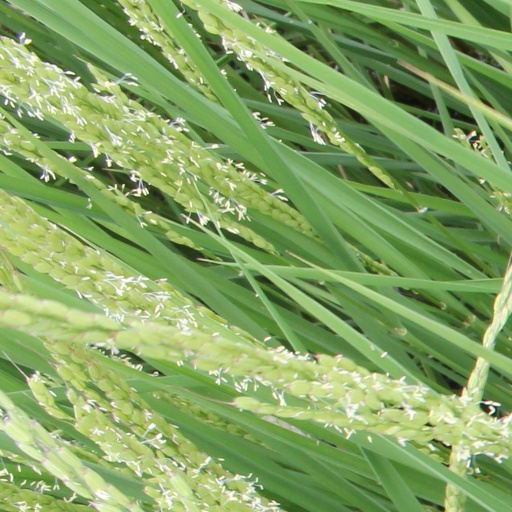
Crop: rice